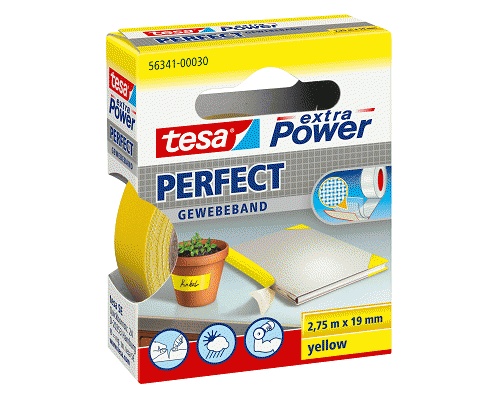
NASTRO EXTRA POWER PERFECT TELATO SCATOLINA 19mm 2,75mt GIALLO
Brand: Carto'
TESA Nastro telato di alta qualita per lavori manuali, riparazioni, fissaggio, imballaggio, rinforzo, etc. Alta elasticita e risultati che durano nel tempo. Resistente agli agenti atmosferici, adatto per le applicazioni in interni ed esterni, Anti strappo ma si taglia con le mani facilmente.
Category: Office Supplies > General Office Supplies > Office Tape